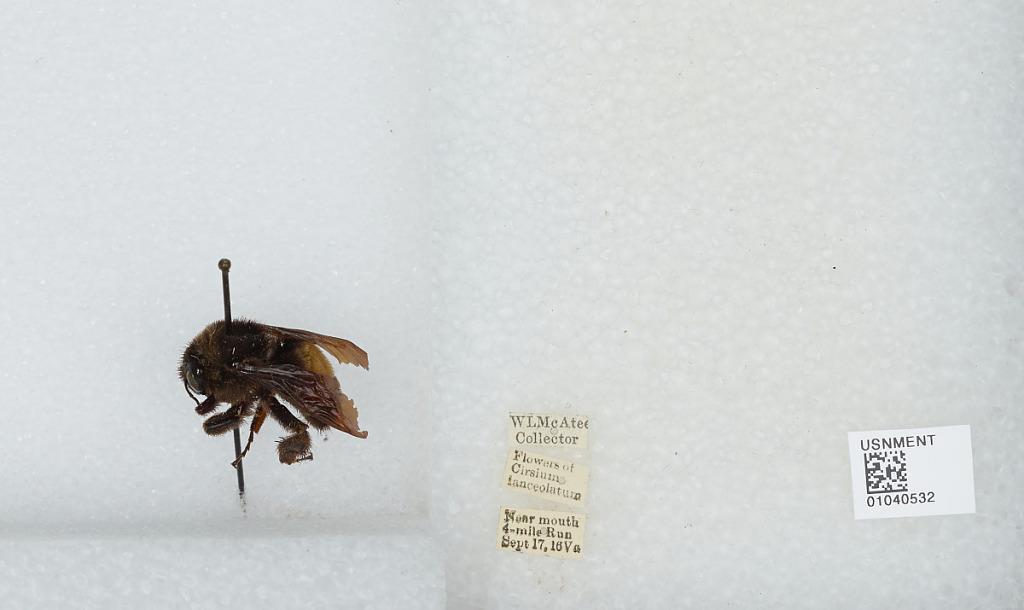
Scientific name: Bombus (Fervidobombus) pensylvanicus pensylvanicus (De Geer)
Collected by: W. McAtee
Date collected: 1916-9-17
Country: United States
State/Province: Virginia
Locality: Near mouth of Four Mile Run (stream), Just South of Washington National Airport
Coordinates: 38.8401, -77.0447